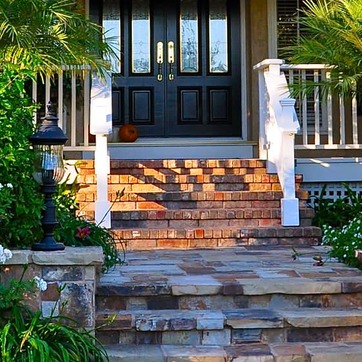
Material: brick